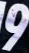
Number: 9